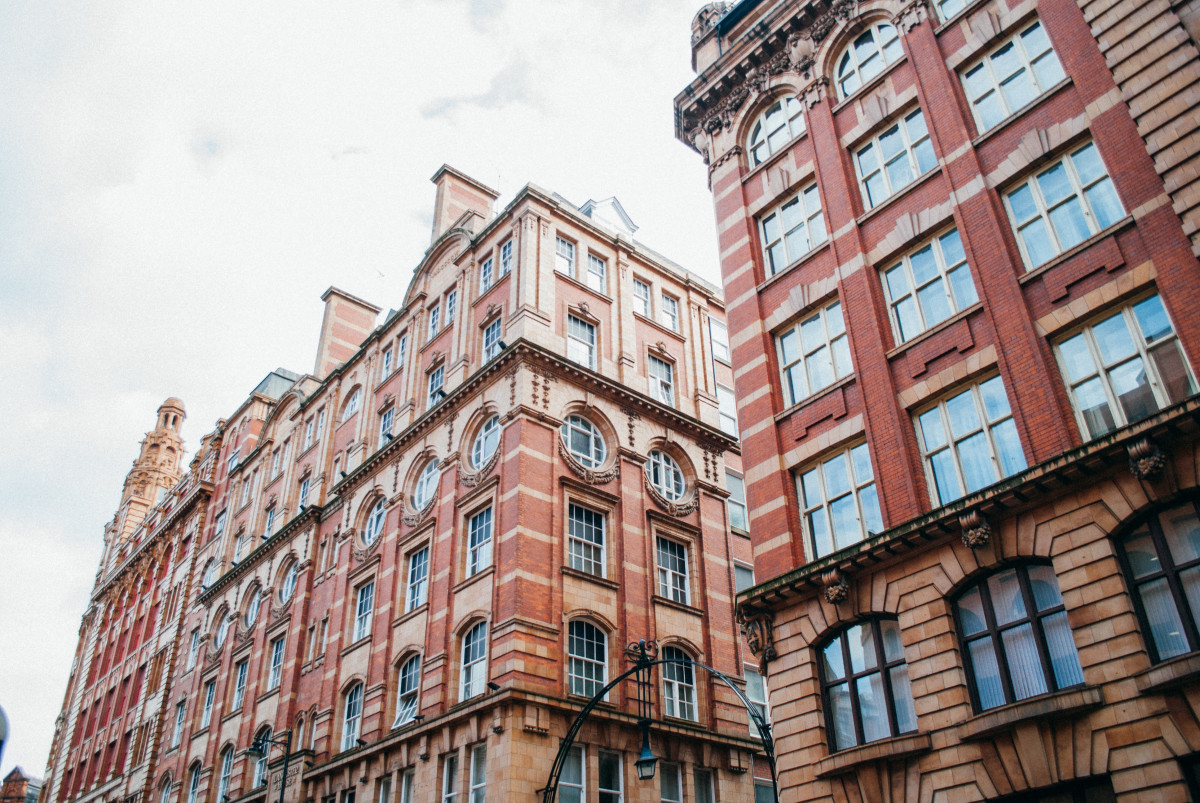
Tags: road, street, town, building, city, skyscraper, cityscape, downtown, landmark, facade, brick, tower block, metropolis, neighbourhood, urban area, residential area